Matrikas

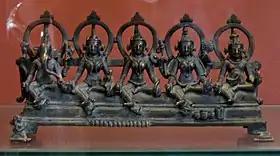
Bronze group with (from left) Ganesha; Brahmani, Kaumari, Vaishnavi, – the 3 Matrikas, Kubera taken at the British Museum; originally from Eastern India, dedicated in 43rd year of reign of Pala king Mahipala I (about AD 1043)

The Mahabharata narrates in different chapters the birth of warrior-god Kartikeya (the son of Shiva and Parvati) and his association with the Matrikas – his adopted mothers.